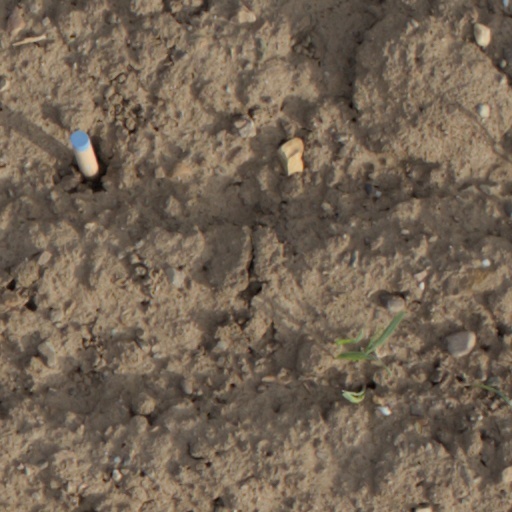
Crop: wheat